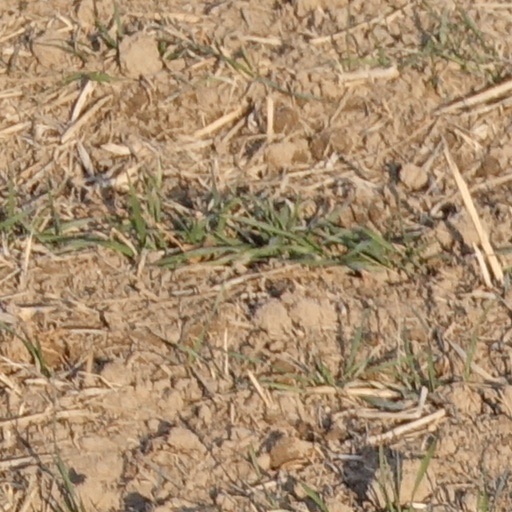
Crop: wheat